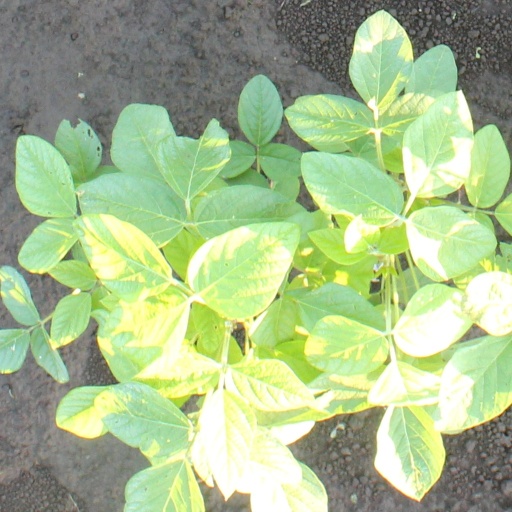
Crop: soybean